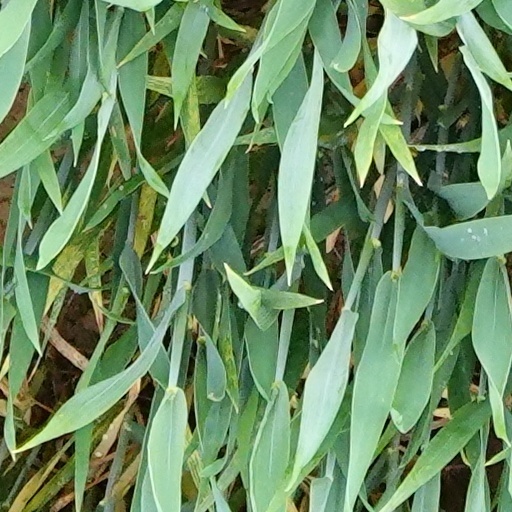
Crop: wheat